Monitor (Vietnam War)

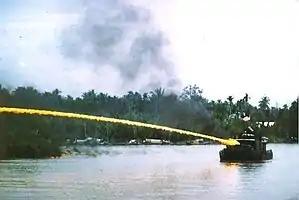
Zippo Monitor in action in Vietnam.

In mid-1967, when the Vietcong constructed bunkers capable of withstanding 40mm rounds, RIVFLOT 1 began exploring the idea of deploying flamethrowers on riverboats as a potential bunker buster. On 4 October, the M132A1, an Army flamethrower vehicle, was shoehorned into an ATC. Commanders hoped the M132A1’s 32-second burst and range would not only neutralize enemy bunkers but also deter river ambushes. Tests proved satisfactory, but the M132A1, weighing , was too heavy for the Navy’s needs. Instead, lighter M10-8 flamethrowers were installed on six Monitors delivered in May 1968. Nicknamed "Zippo" after the popular cigarette lighter, these Monitors mounted two M10-8 flamethrowers, each with an effective range of . With of napalm fuel, the M10-8 could lay down a sheet of flame for 225 seconds. Sailors would make napalm by mixing a powder consisting of the coprecipitated aluminium salts of naphthenic and palmitic acids with gasoline. Compressed air propelled the napalm through the flamethrower, and a gasoline lighter acted as the trigger.